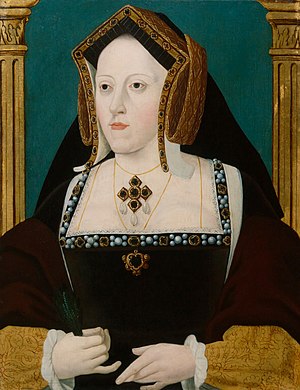
Katharina af Aragonien
Katharina af Aragonien
Katharina af Aragonien var den engelske kong Henrik 8. af Englands første hustru. Hun var dronning fra 1509 til kongen i 1533 lod ægteskabet annullere. Kong Henrik gik på grund af denne annullering mod paven og den Romerskkatolske kirke og gjorde sig selv til overhoved i den nye engelske kirke.